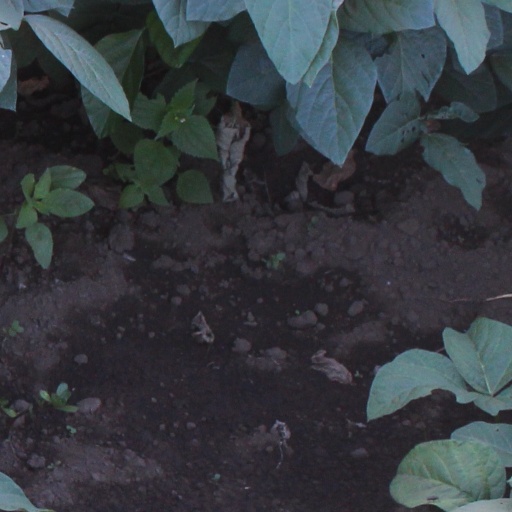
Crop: soybean